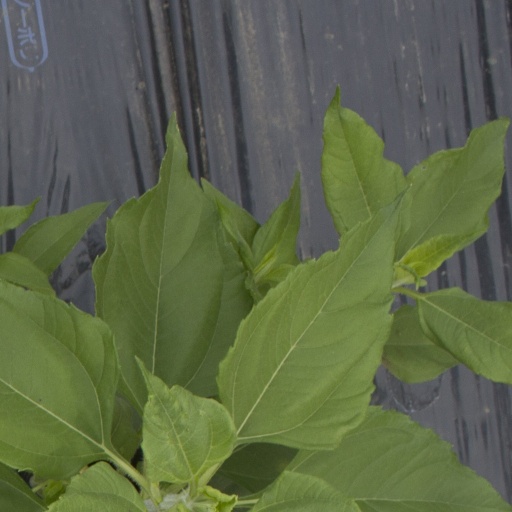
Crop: Jerusalem artichoke